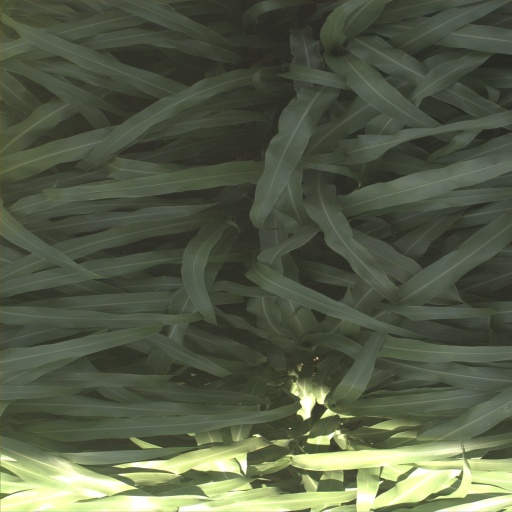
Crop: sorghum